Orwell (video game)

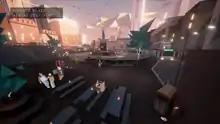
The Freedom Plaza in Bonton, seen in the opening cutscene

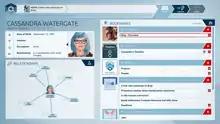
The game's interface

"Orwell" takes place in a country called The Nation, led by a paternalistic and authoritarian government known as The Party in the capital of Bonton. In 2011, The Party passed the Safety Bill, a law expanding the government's ability to spy on its citizens in the name of national security. As part of the bill the Ministry of Security, led by Secretary of Security Catherine Delacroix, commissioned a covert surveillance system codenamed Orwell.